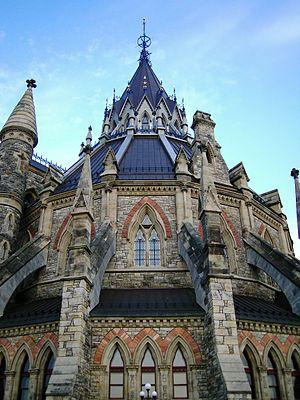
La Bibliothèque du Parlement le 24 juin 2010.
La Bibliothèque du Parlement est la bibliothèque législative du Parlement du Canada. Créée par l'Acte relatif à la Bibliothèque du Parlement en 1871, elle sert aux législateurs pour leurs besoins de recherche et d'analyse de l'information. Les collections et services de la bibliothèque sont répartis entre plusieurs succursales localisées dans les différents édifices parlementaires de la région de la capitale nationale du Canada. Son siège historique, ouvert en 1876 et toujours en fonction, est situé à l'arrière de l'Édifice du Centre sur la colline du Parlement à Ottawa en Ontario. Dernier vestige du complexe parlementaire original détruit par un incendie, le 3 février 1916, la bibliothèque est un symbole national du Canada et figure, en tant que tel, sur le revers des billets de dix dollars canadiens.